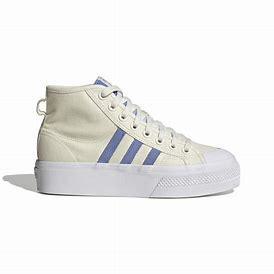
Brand: Adidas
Model: Nizza Platform